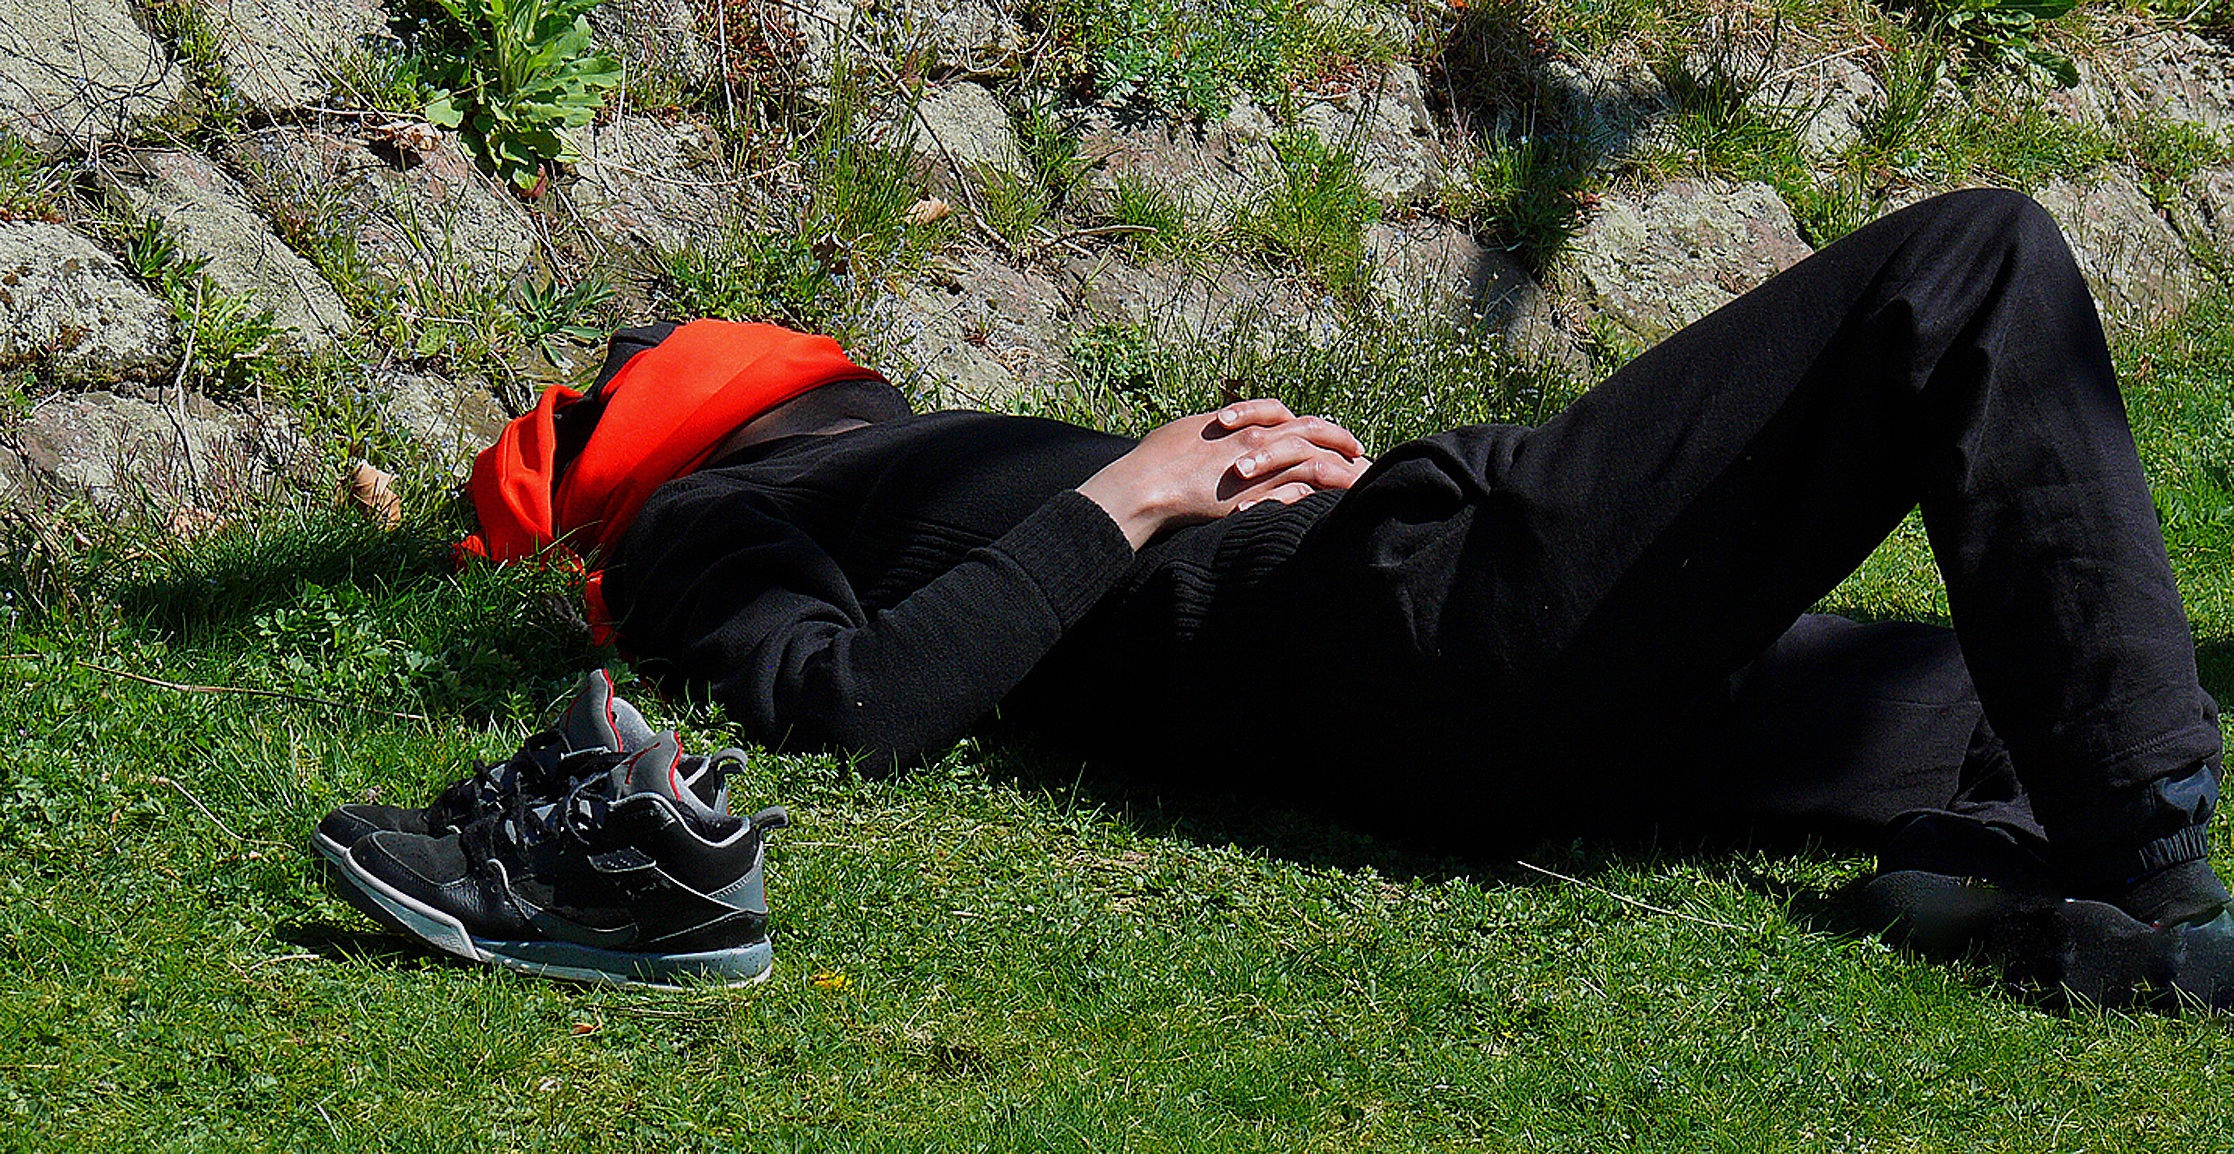
grass, lawn, flower, green, relax, human, rest, black, relaxation, serenity, recovery, concerns, human positions